Edda Tasiemka

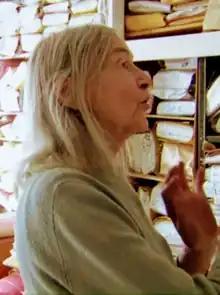
At home with her files in 2014

Edda Tasiemka (1922–2019) was a German archivist who, with her husband Hans, established a large library of about six million press cuttings which was used by authors and journalists in London—the Hans Tasiemka Archive. It was successful because it contained material from magazines and periodicals going back to the 19th century and these were otherwise hard to obtain. She continued to maintain and operate the archive for 39 years after her husband died, passing it into the care of the Hyman Archive when she was 95.